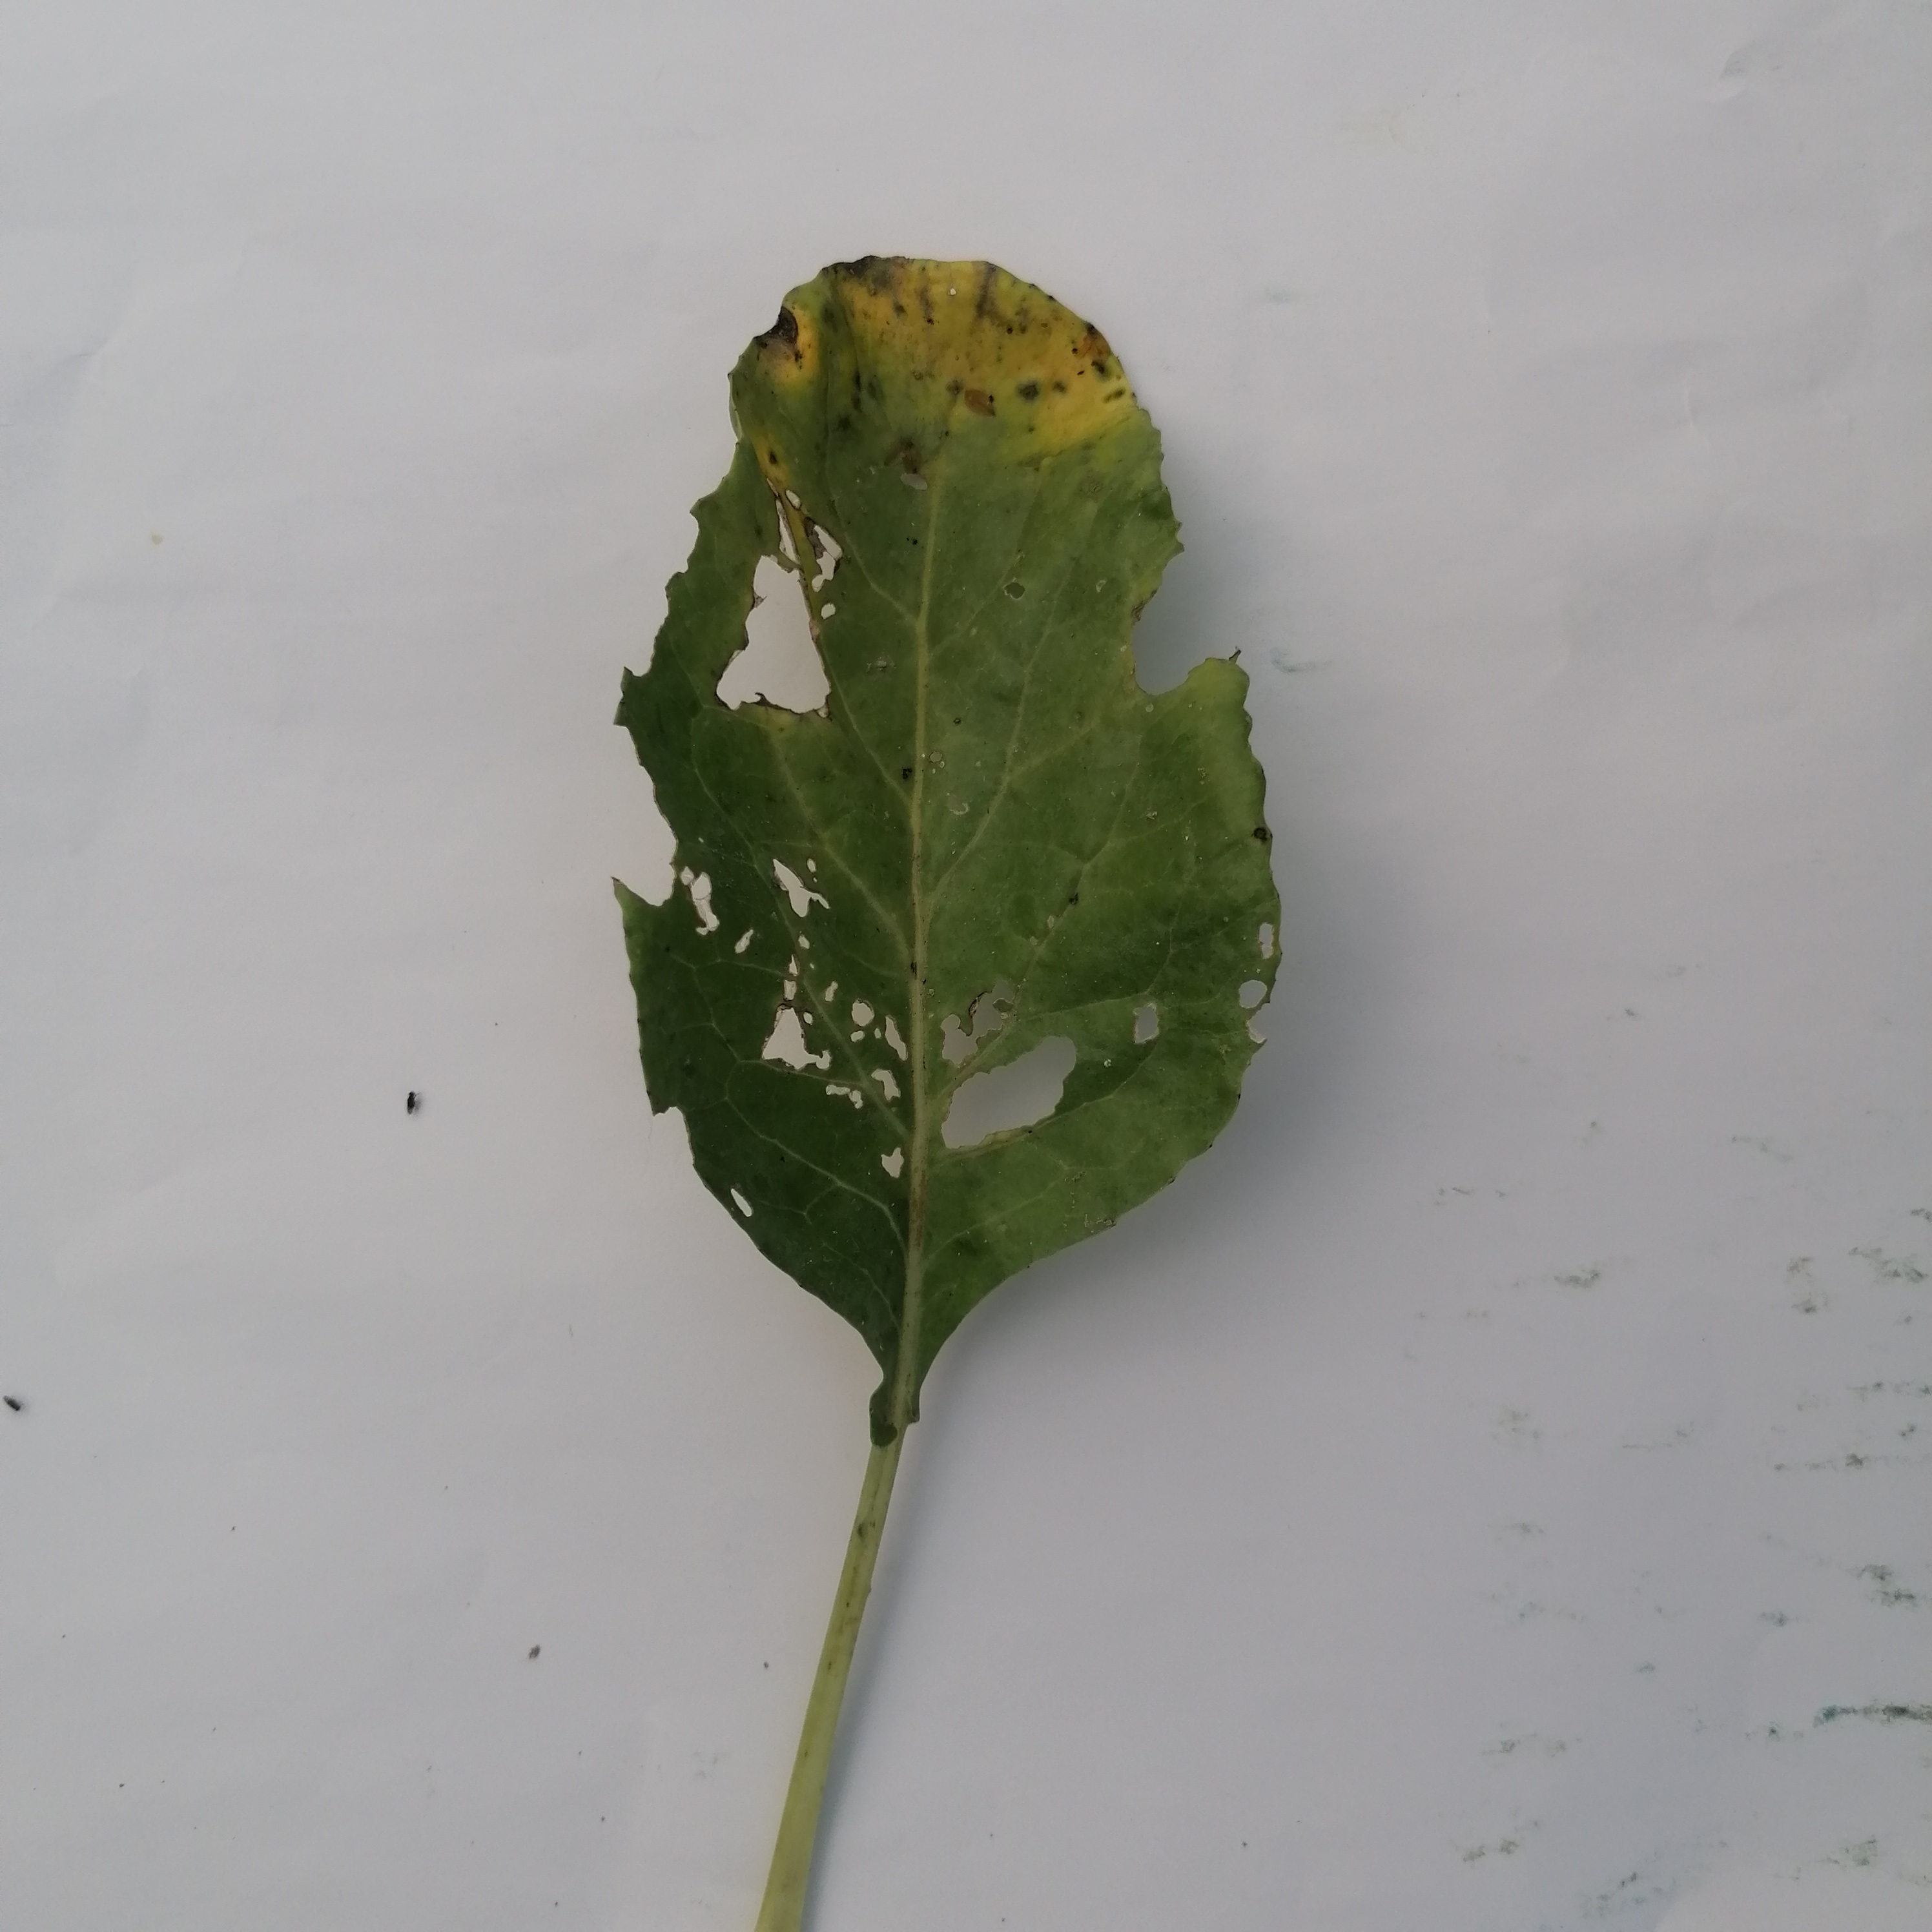
Label: Insect Hole